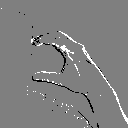
ASL letter: c